Elli AvrRam

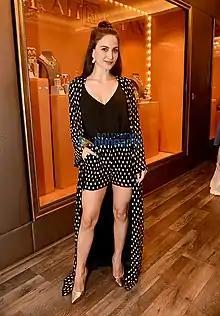
Avram in 2018

The first Swedish actress to act in Bollywood, AvrRam has been noted for looks very similar to the actress Katrina Kaif.